Lou Jacobs

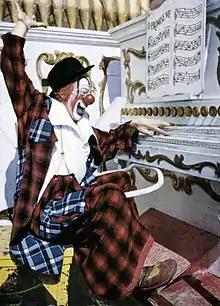
Lou Jacobs pounding away on a fake calliope

Johann Ludwig Jacob (January 1, 1903 – September 13, 1992), professionally known as Lou Jacobs, was a German-born American auguste clown who performed for Ringling Bros. and Barnum & Bailey Circus for more than 60 years. He was inducted into the International Clown Hall of Fame in 1989. He is credited with popularizing the clown car, which has been a staple of circus clown acts ever since. He is also often cited as the originator of the red rubber ball nose, which is used by many clowns today. He was the first living person to have his portrait appear on an American postage stamp.